Evans Bay

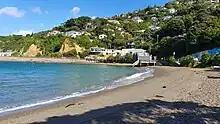
The beach at Balaena Bay, on the western shore of Evans Bay

Evans Bay functioned as the preferred flying-boat alighting area in Wellington Harbour during the 1930s, and local officials promoted it through the decade as such. However a 1938 report concluded that although Evans Bay was the best site for flying boats in Wellington Harbour, it was subject to strong winds that would make a regular service unviable. Visits from Imperial Airways aircraft took place in 1938 as well as from Pan American types. In 1940 Tasman Empire Airways Limited (TEAL) flew one of their two Short Empire flying boats to Evans Bay with dignitaries who attended the nearby New Zealand Centennial Exhibition located at Rongotai.